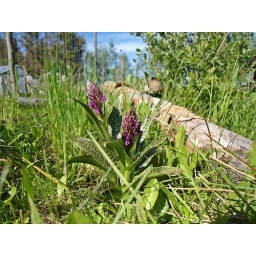
the flowers grows in the grass in my wild part of the garden...my greenhouse is in the background...